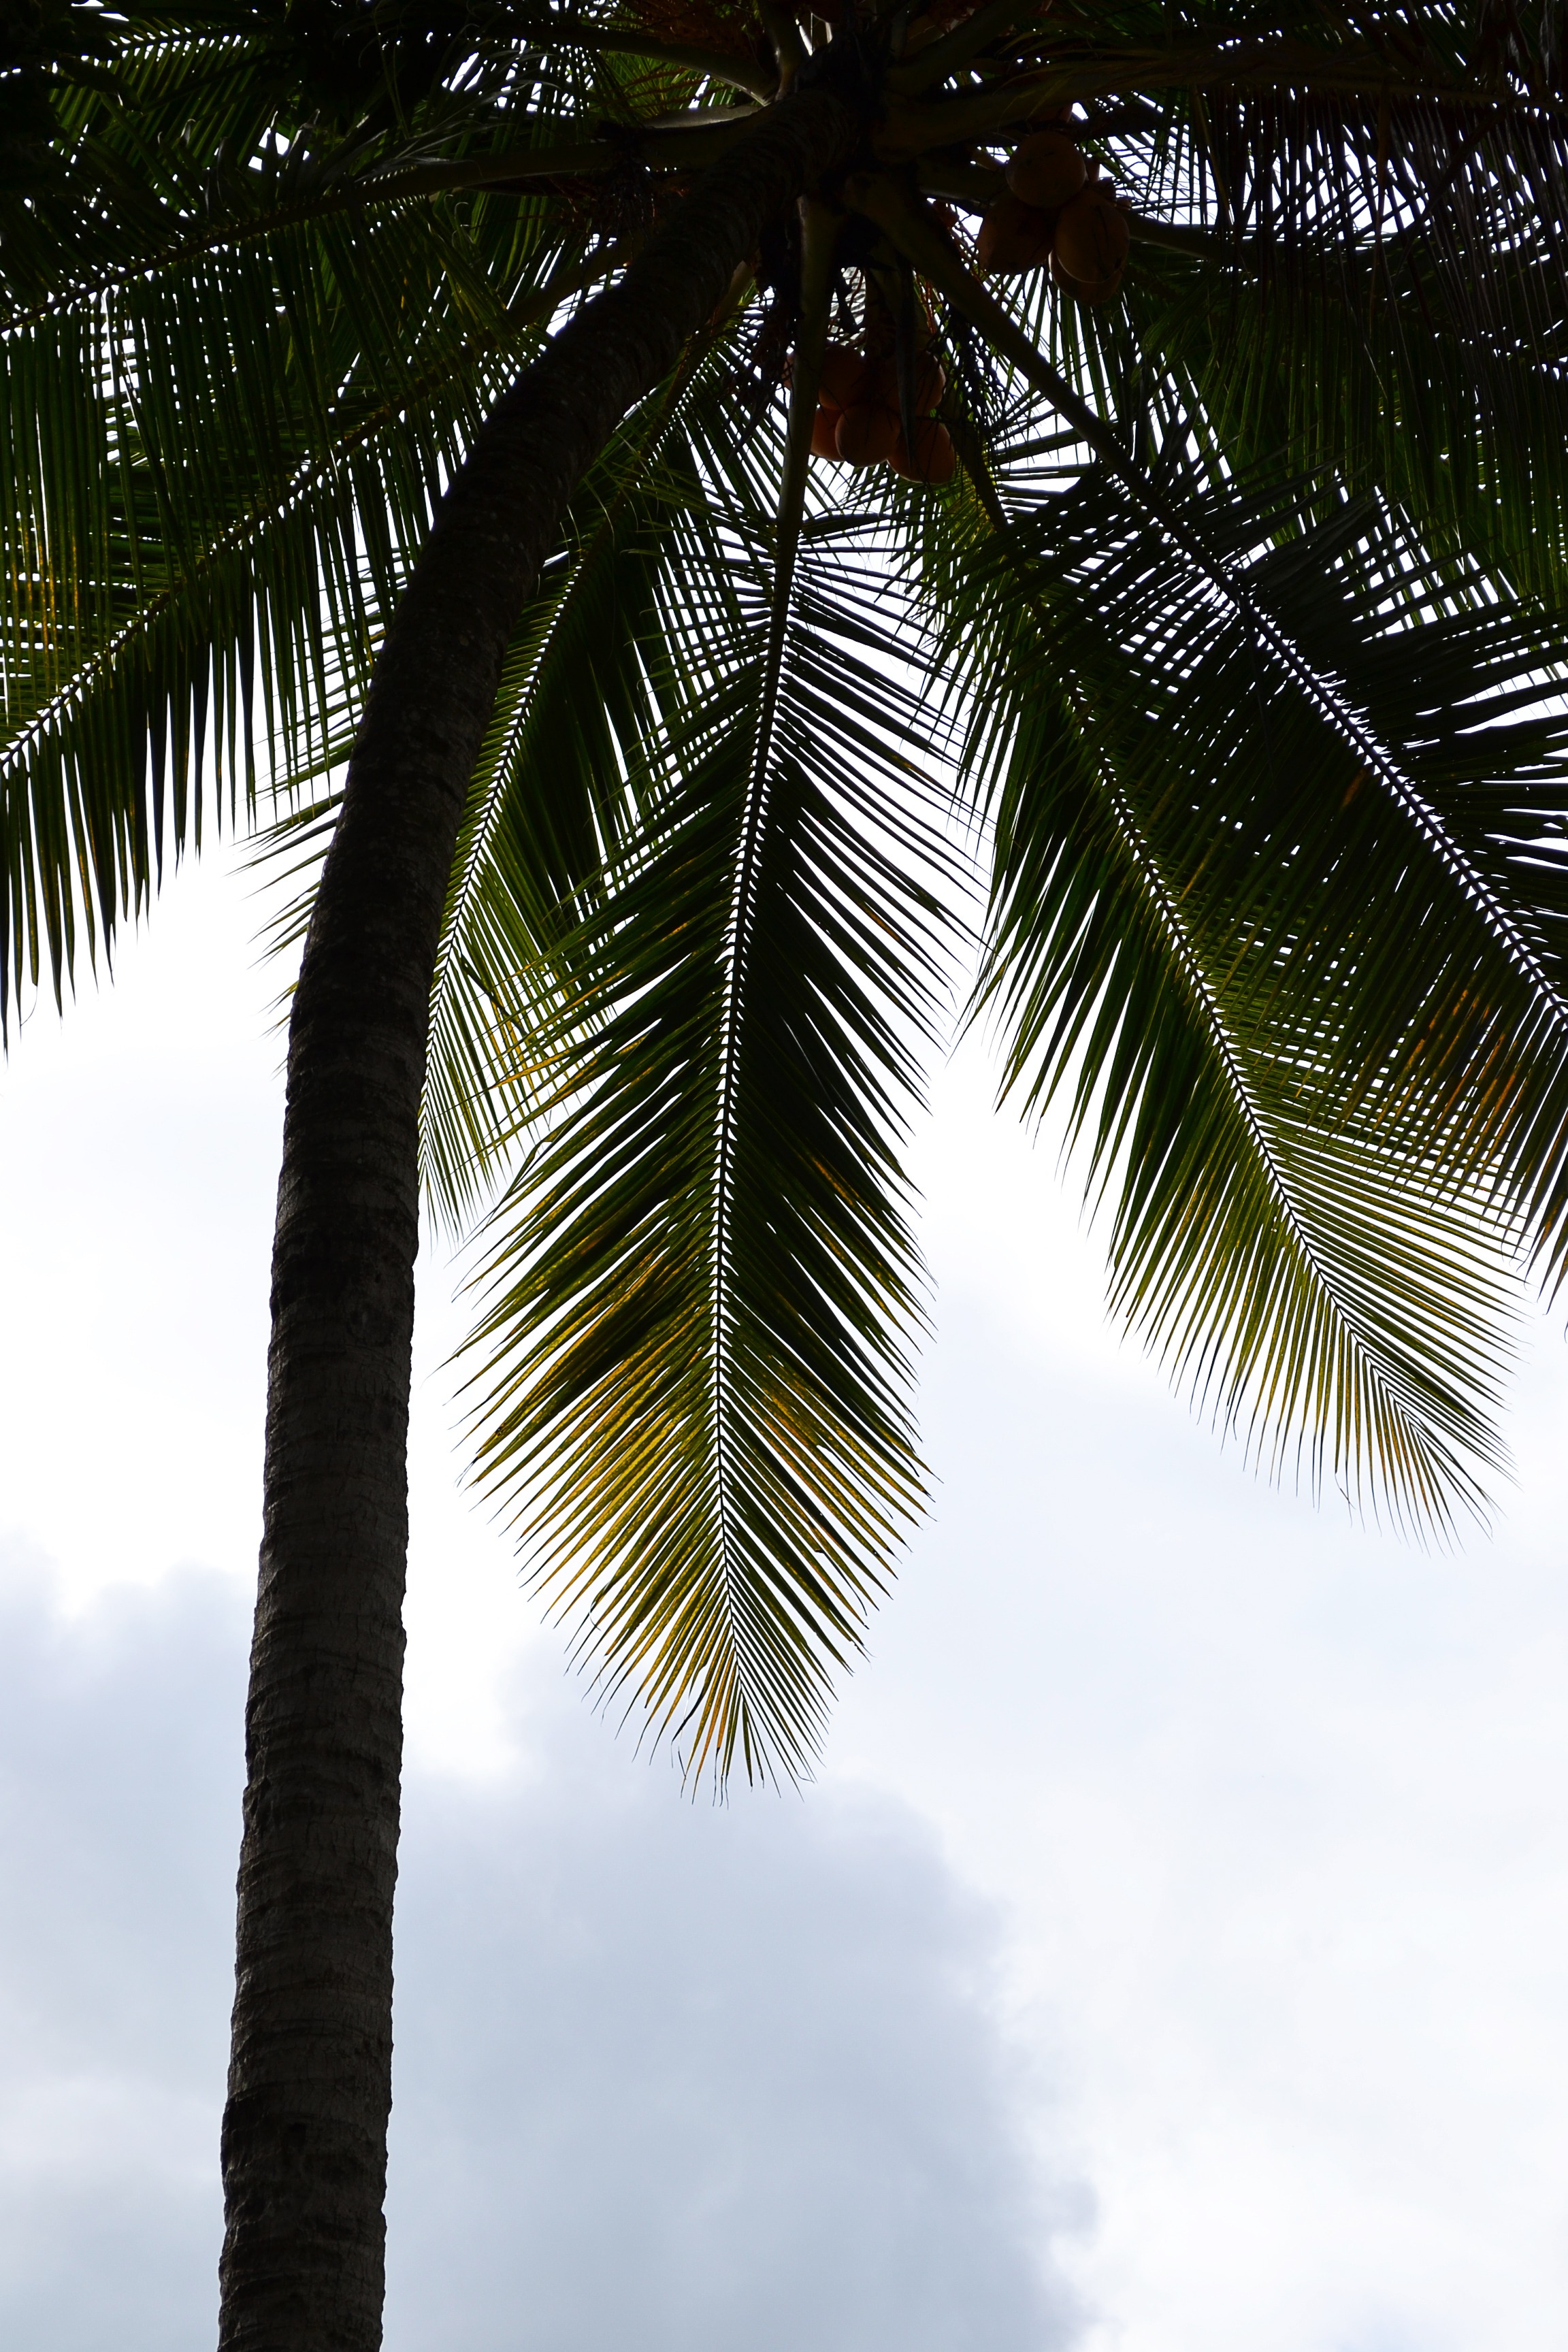
coast, tree, branch, plant, palm tree, sunlight, leaf, flower, palm, botany, coconut, sea shore, tropics, sri lanka, ceylon, coconut tree, palm leaf, woody plant, land plant, arecales, palm family, borassus flabellifer, mawanella